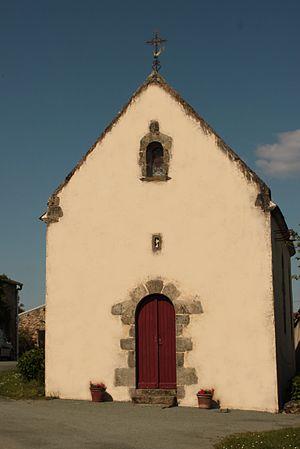
Chapelle de la Tulévrière, dite des Martyrs du Bas-Poitou, Fr-85-Saint-Étienne-du-Bois.
Saint-Étienne-du-Bois est une commune française située dans le département de la Vendée en région Pays de la Loire.